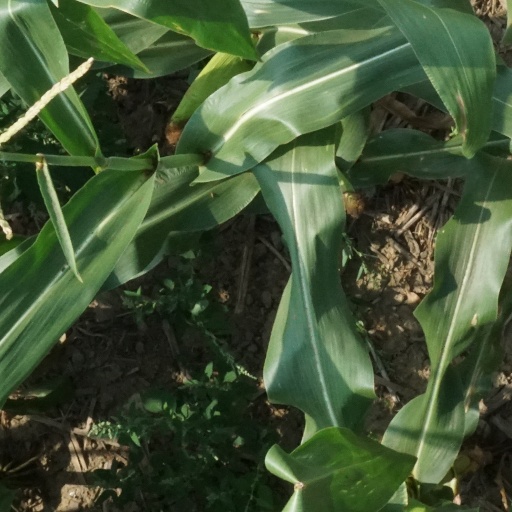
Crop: maize; corn